San Antonio Municipal Auditorium

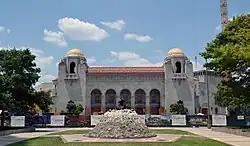
San Antonio Municipal Auditorium (Korean War Memorial in the foreground)

The San Antonio Municipal Auditorium was a building located at 100 Auditorium Circle, San Antonio, Texas. It was built as a memorial to American soldiers killed in World War I.